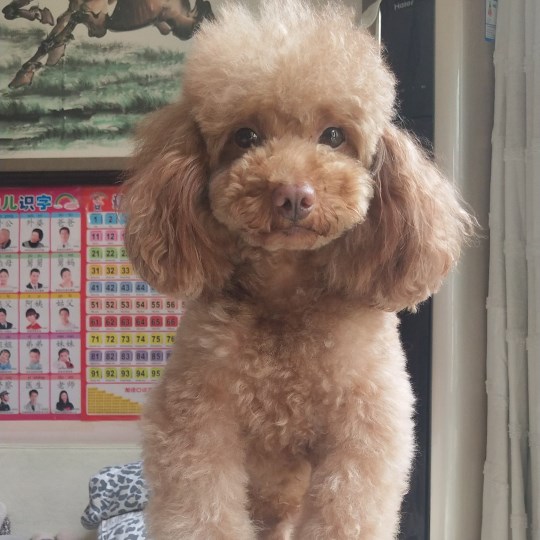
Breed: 7449-n000128-teddy